Hpa-an

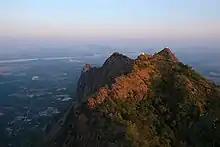
View from Mount Zwegabin towards Hpa An.

Mount Zwegabin is around 8.5 km south of Hpa An. It is visited by tourists for its views and natural environment.